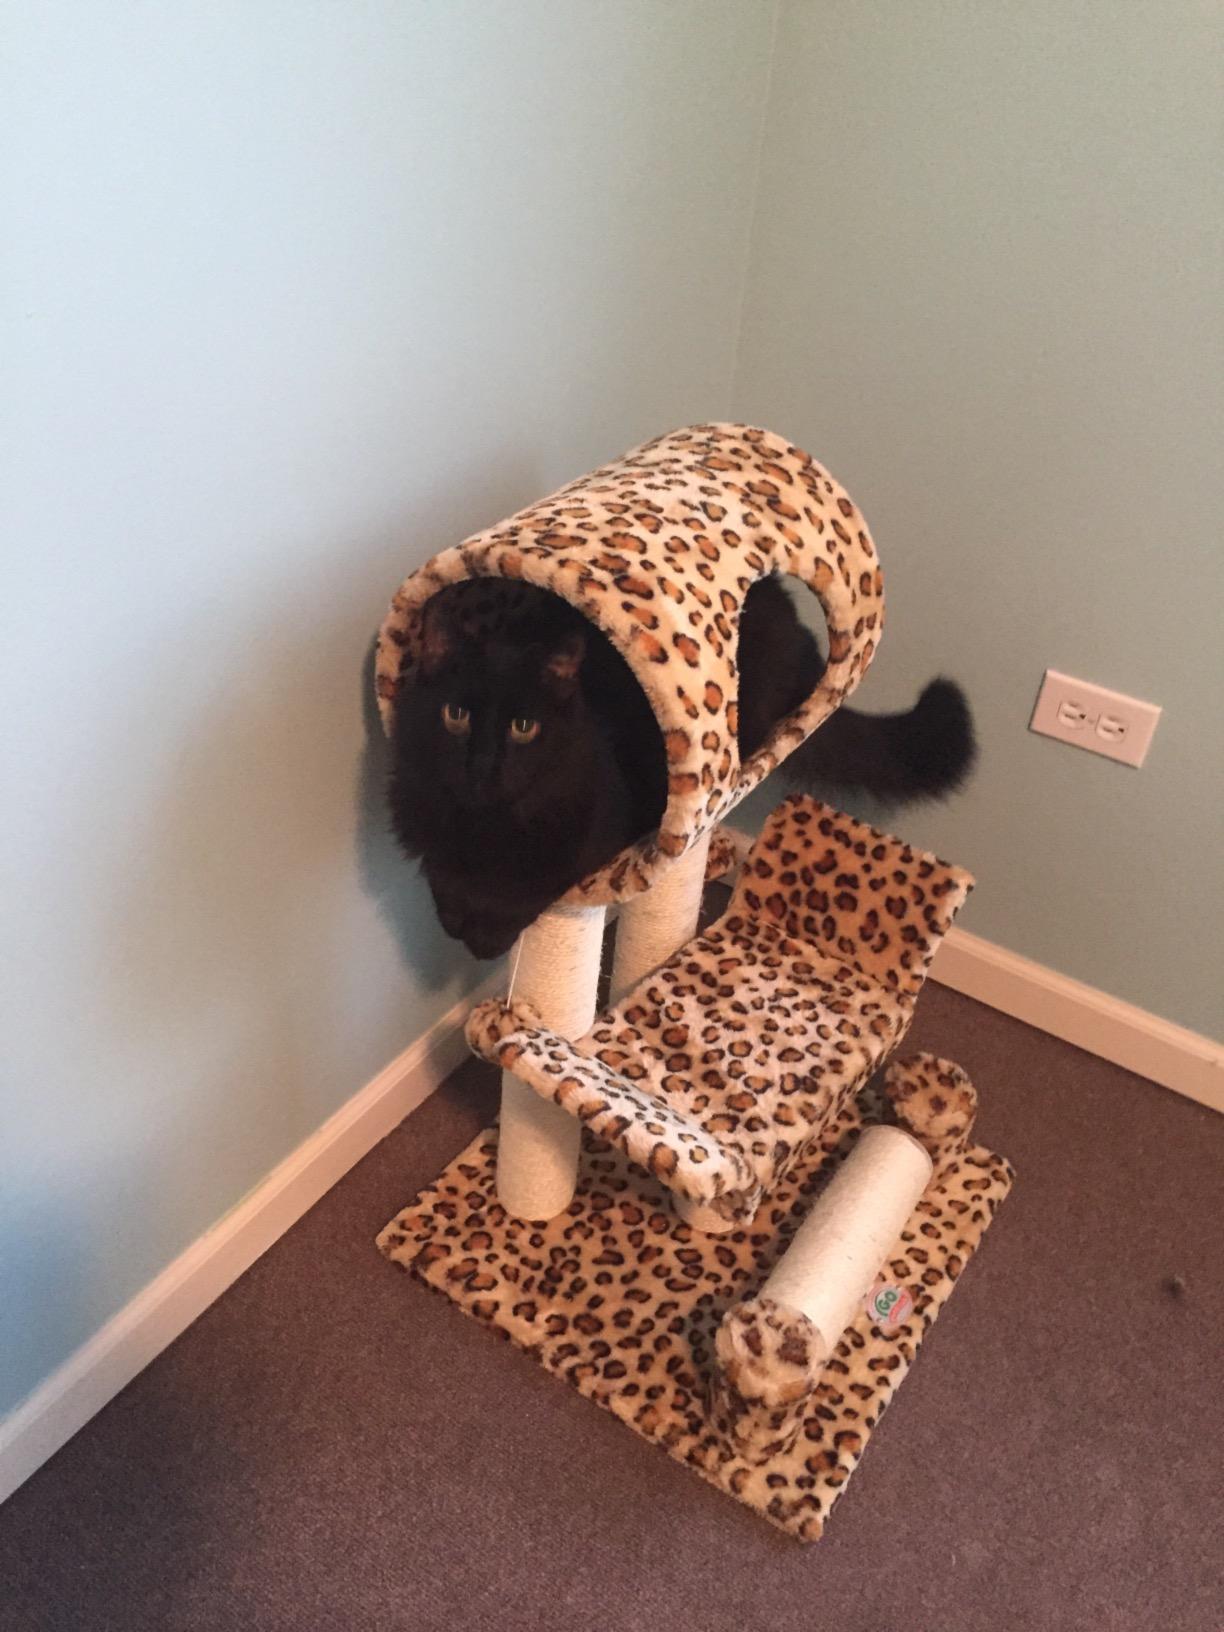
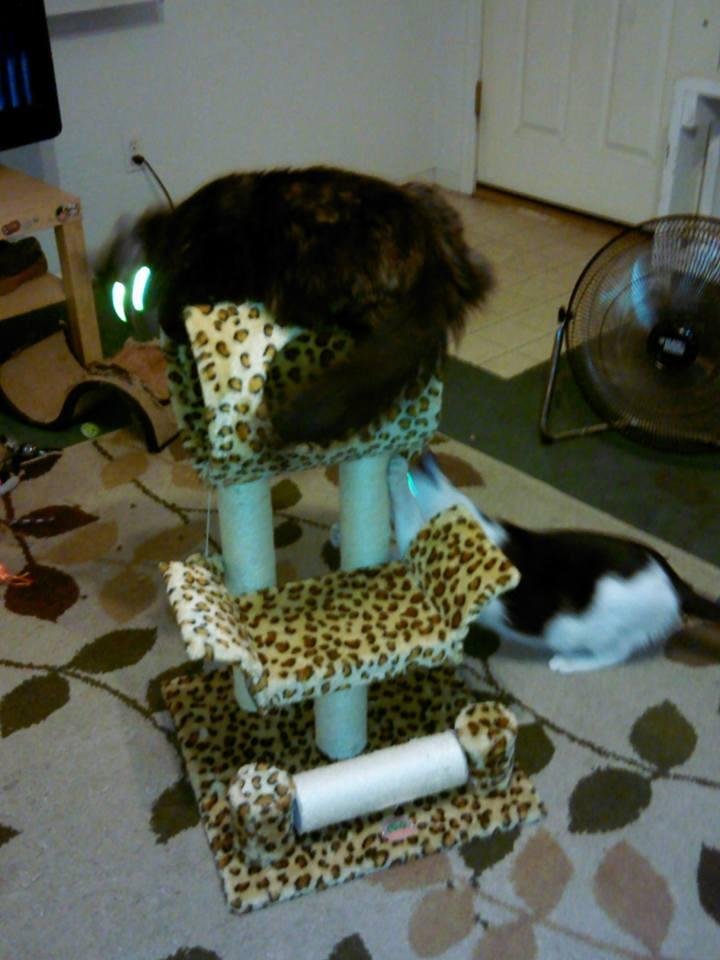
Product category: items_cat tree
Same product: yes